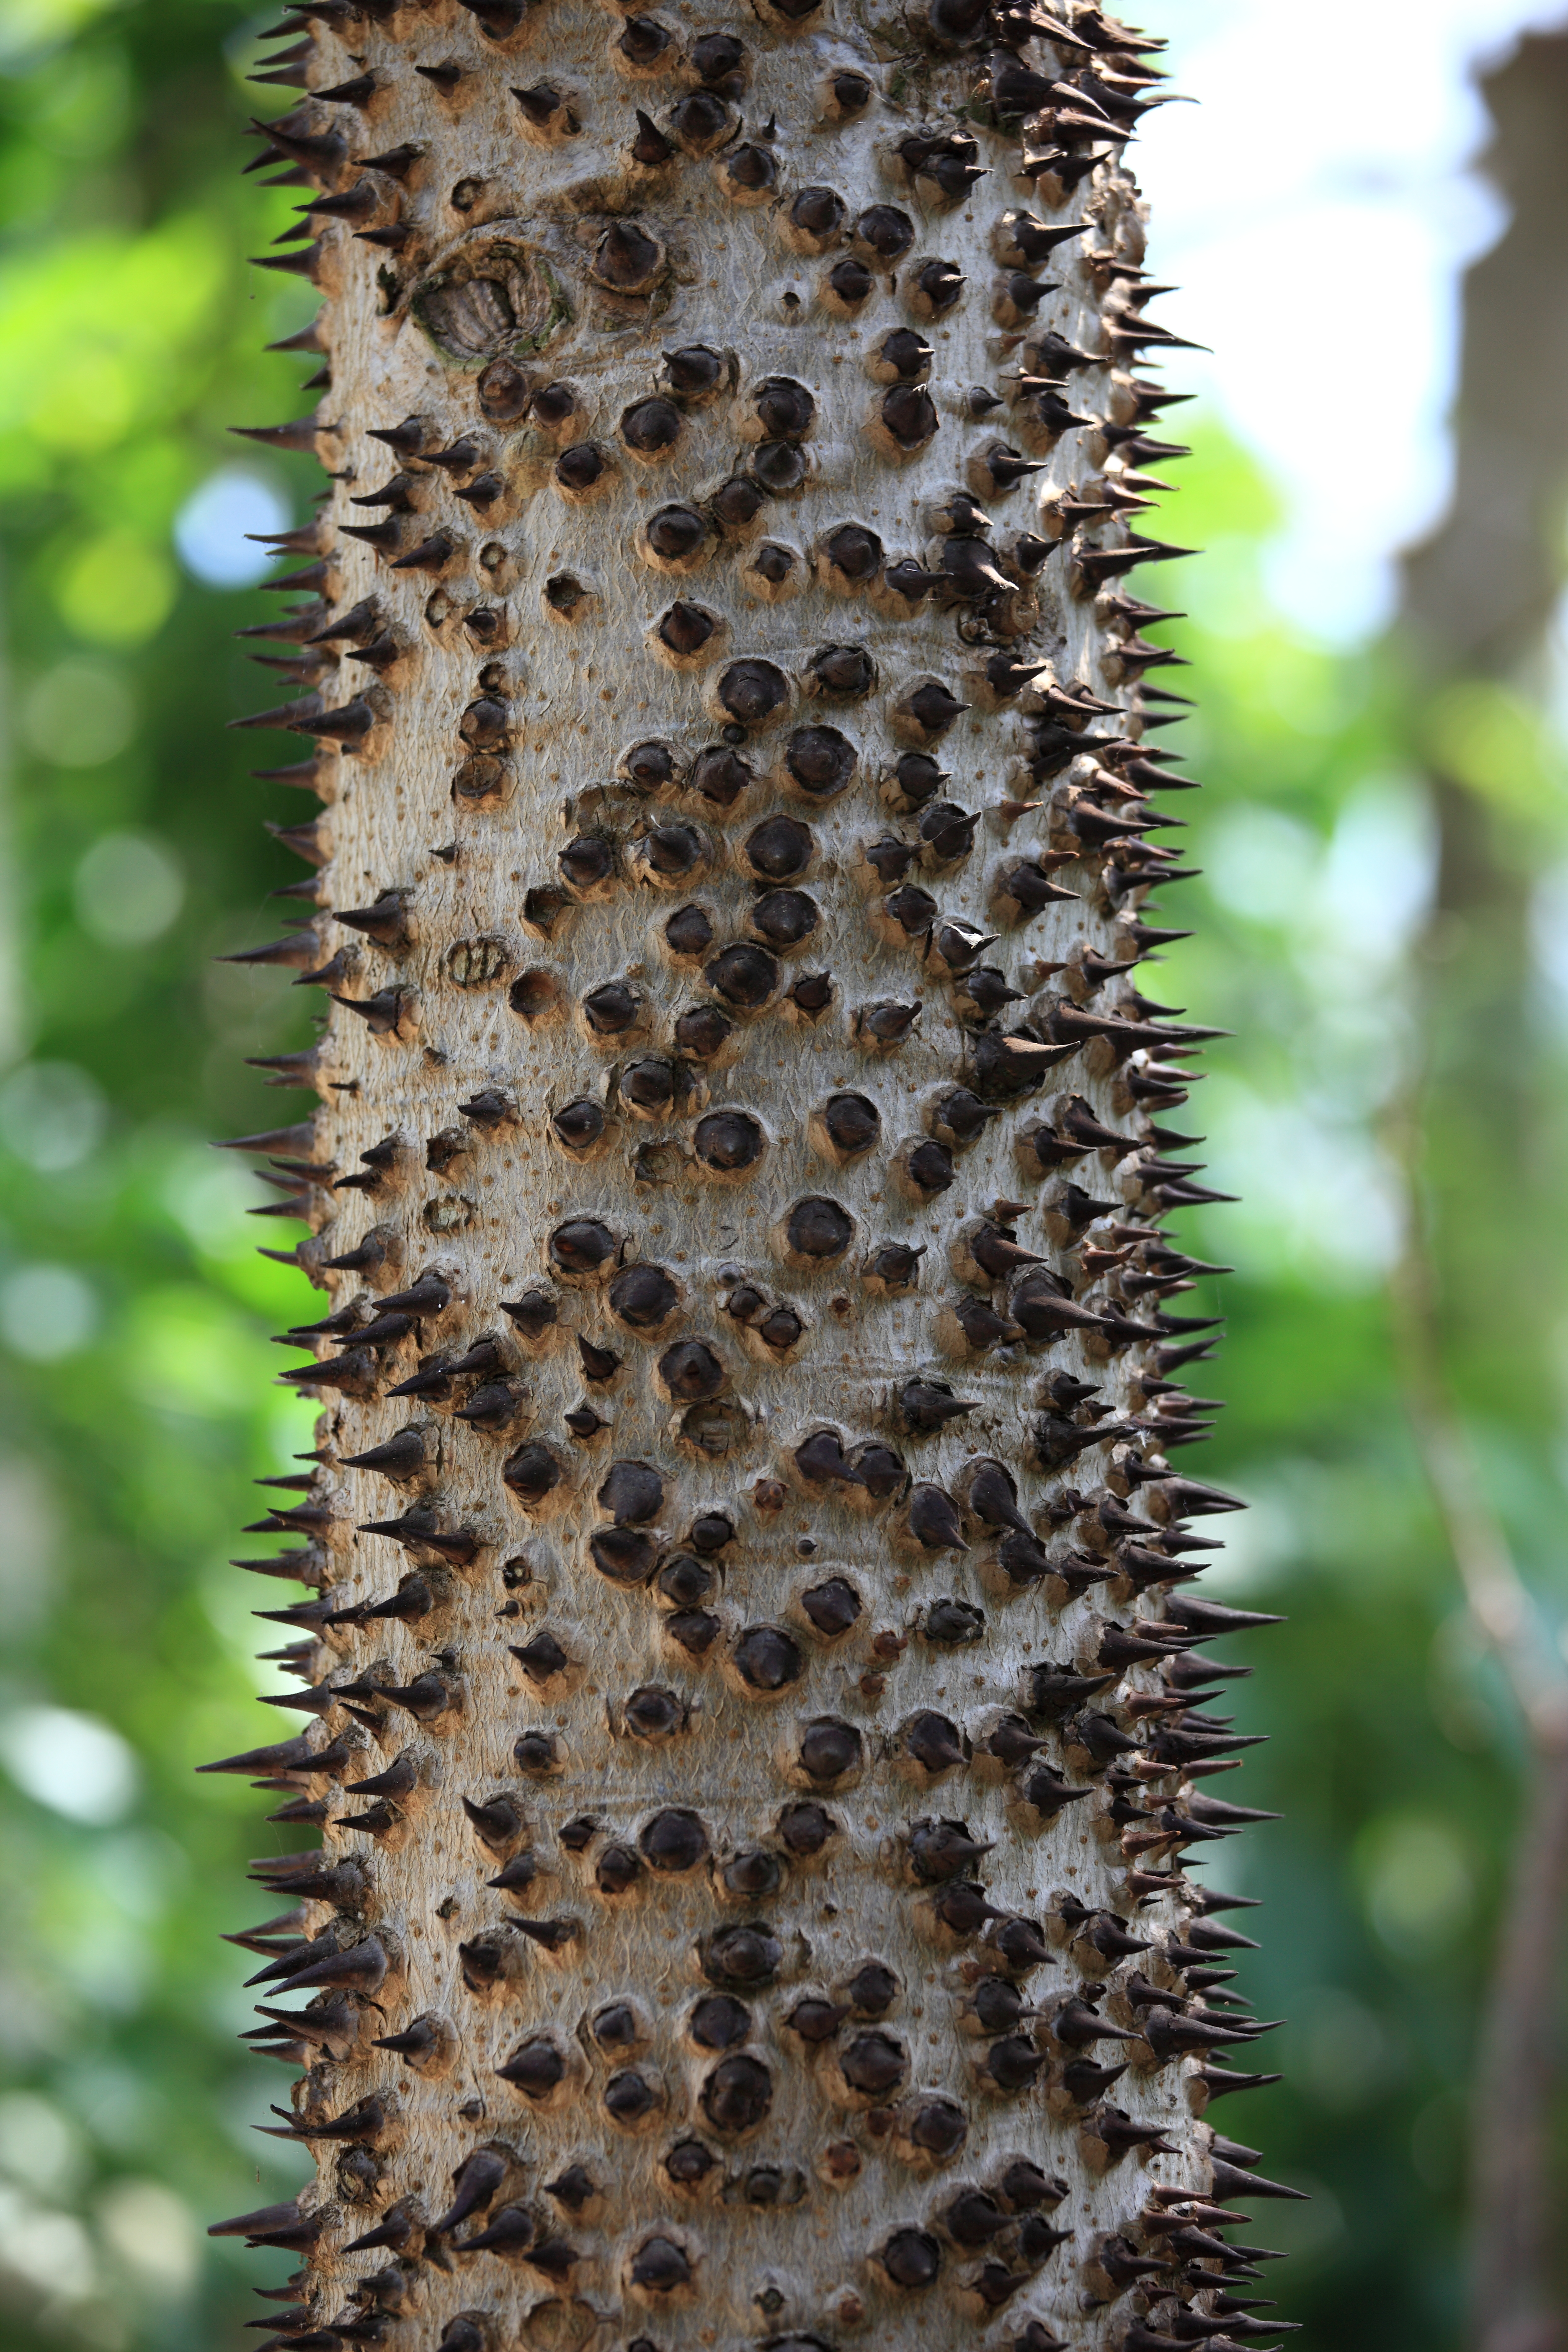
tree, plant, leaf, flower, trunk, wildlife, wild, pattern, high, produce, insect, soil, botany, flora, fauna, invertebrate, bee, 5d, hires, markii, hi, res, resolution, sandbox, brasiliensis, crepitans, hura, jabillo, possumwood, flickrplantproject, taxonomy binomial huracrepitans, flowering plant, plant stem, land plant, membrane winged insect